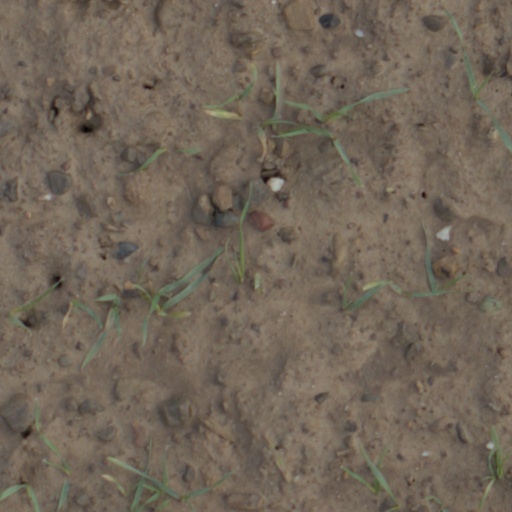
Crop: wheat